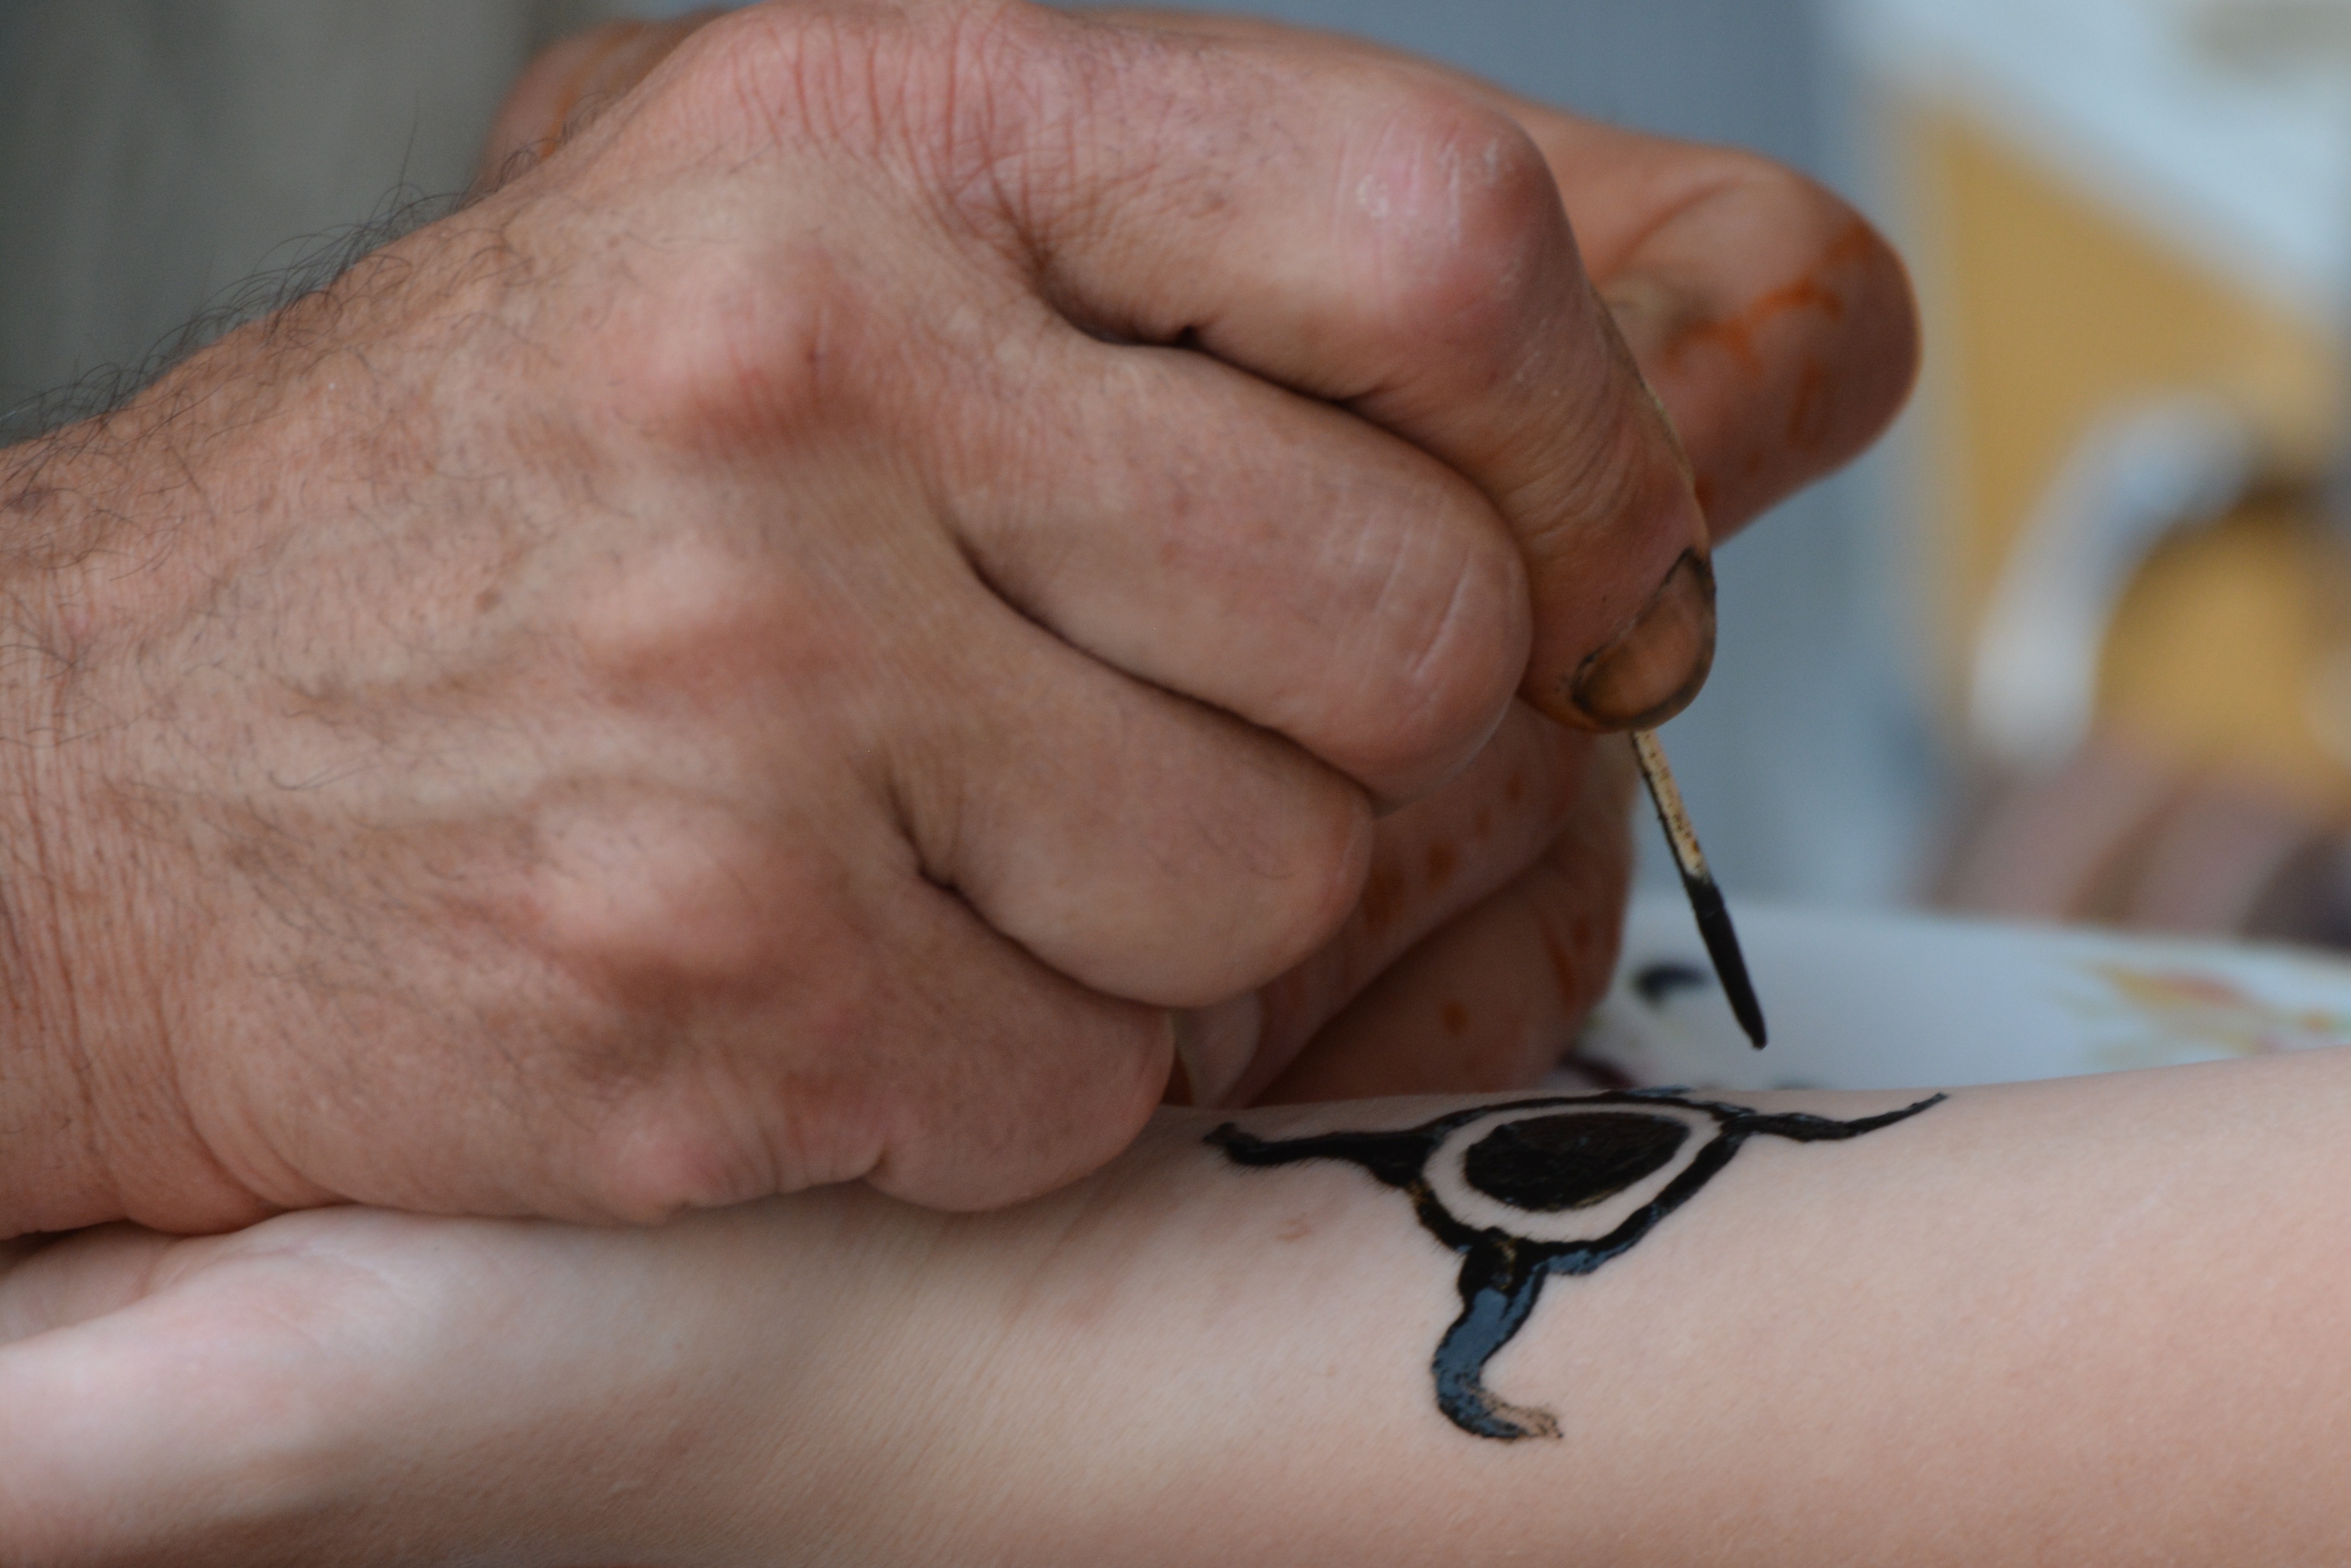
hand, leg, finger, tattoo, henna, artist, arm, close up, human body, drawing, hands, skin, organ, sense